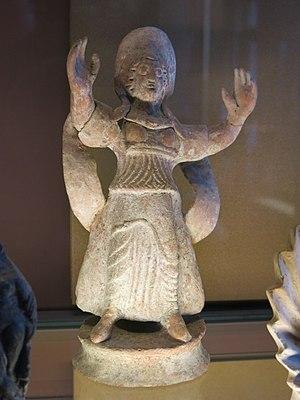
Mithridate V du Pont (157-121 av. J.-C.) Evergete=Bienfaiteur. 150-125 av. J.-C. Musée du Louvre.
Mithridate V Évergète est roi du Pont de 150 environ à 120 av. J.-C. environ.